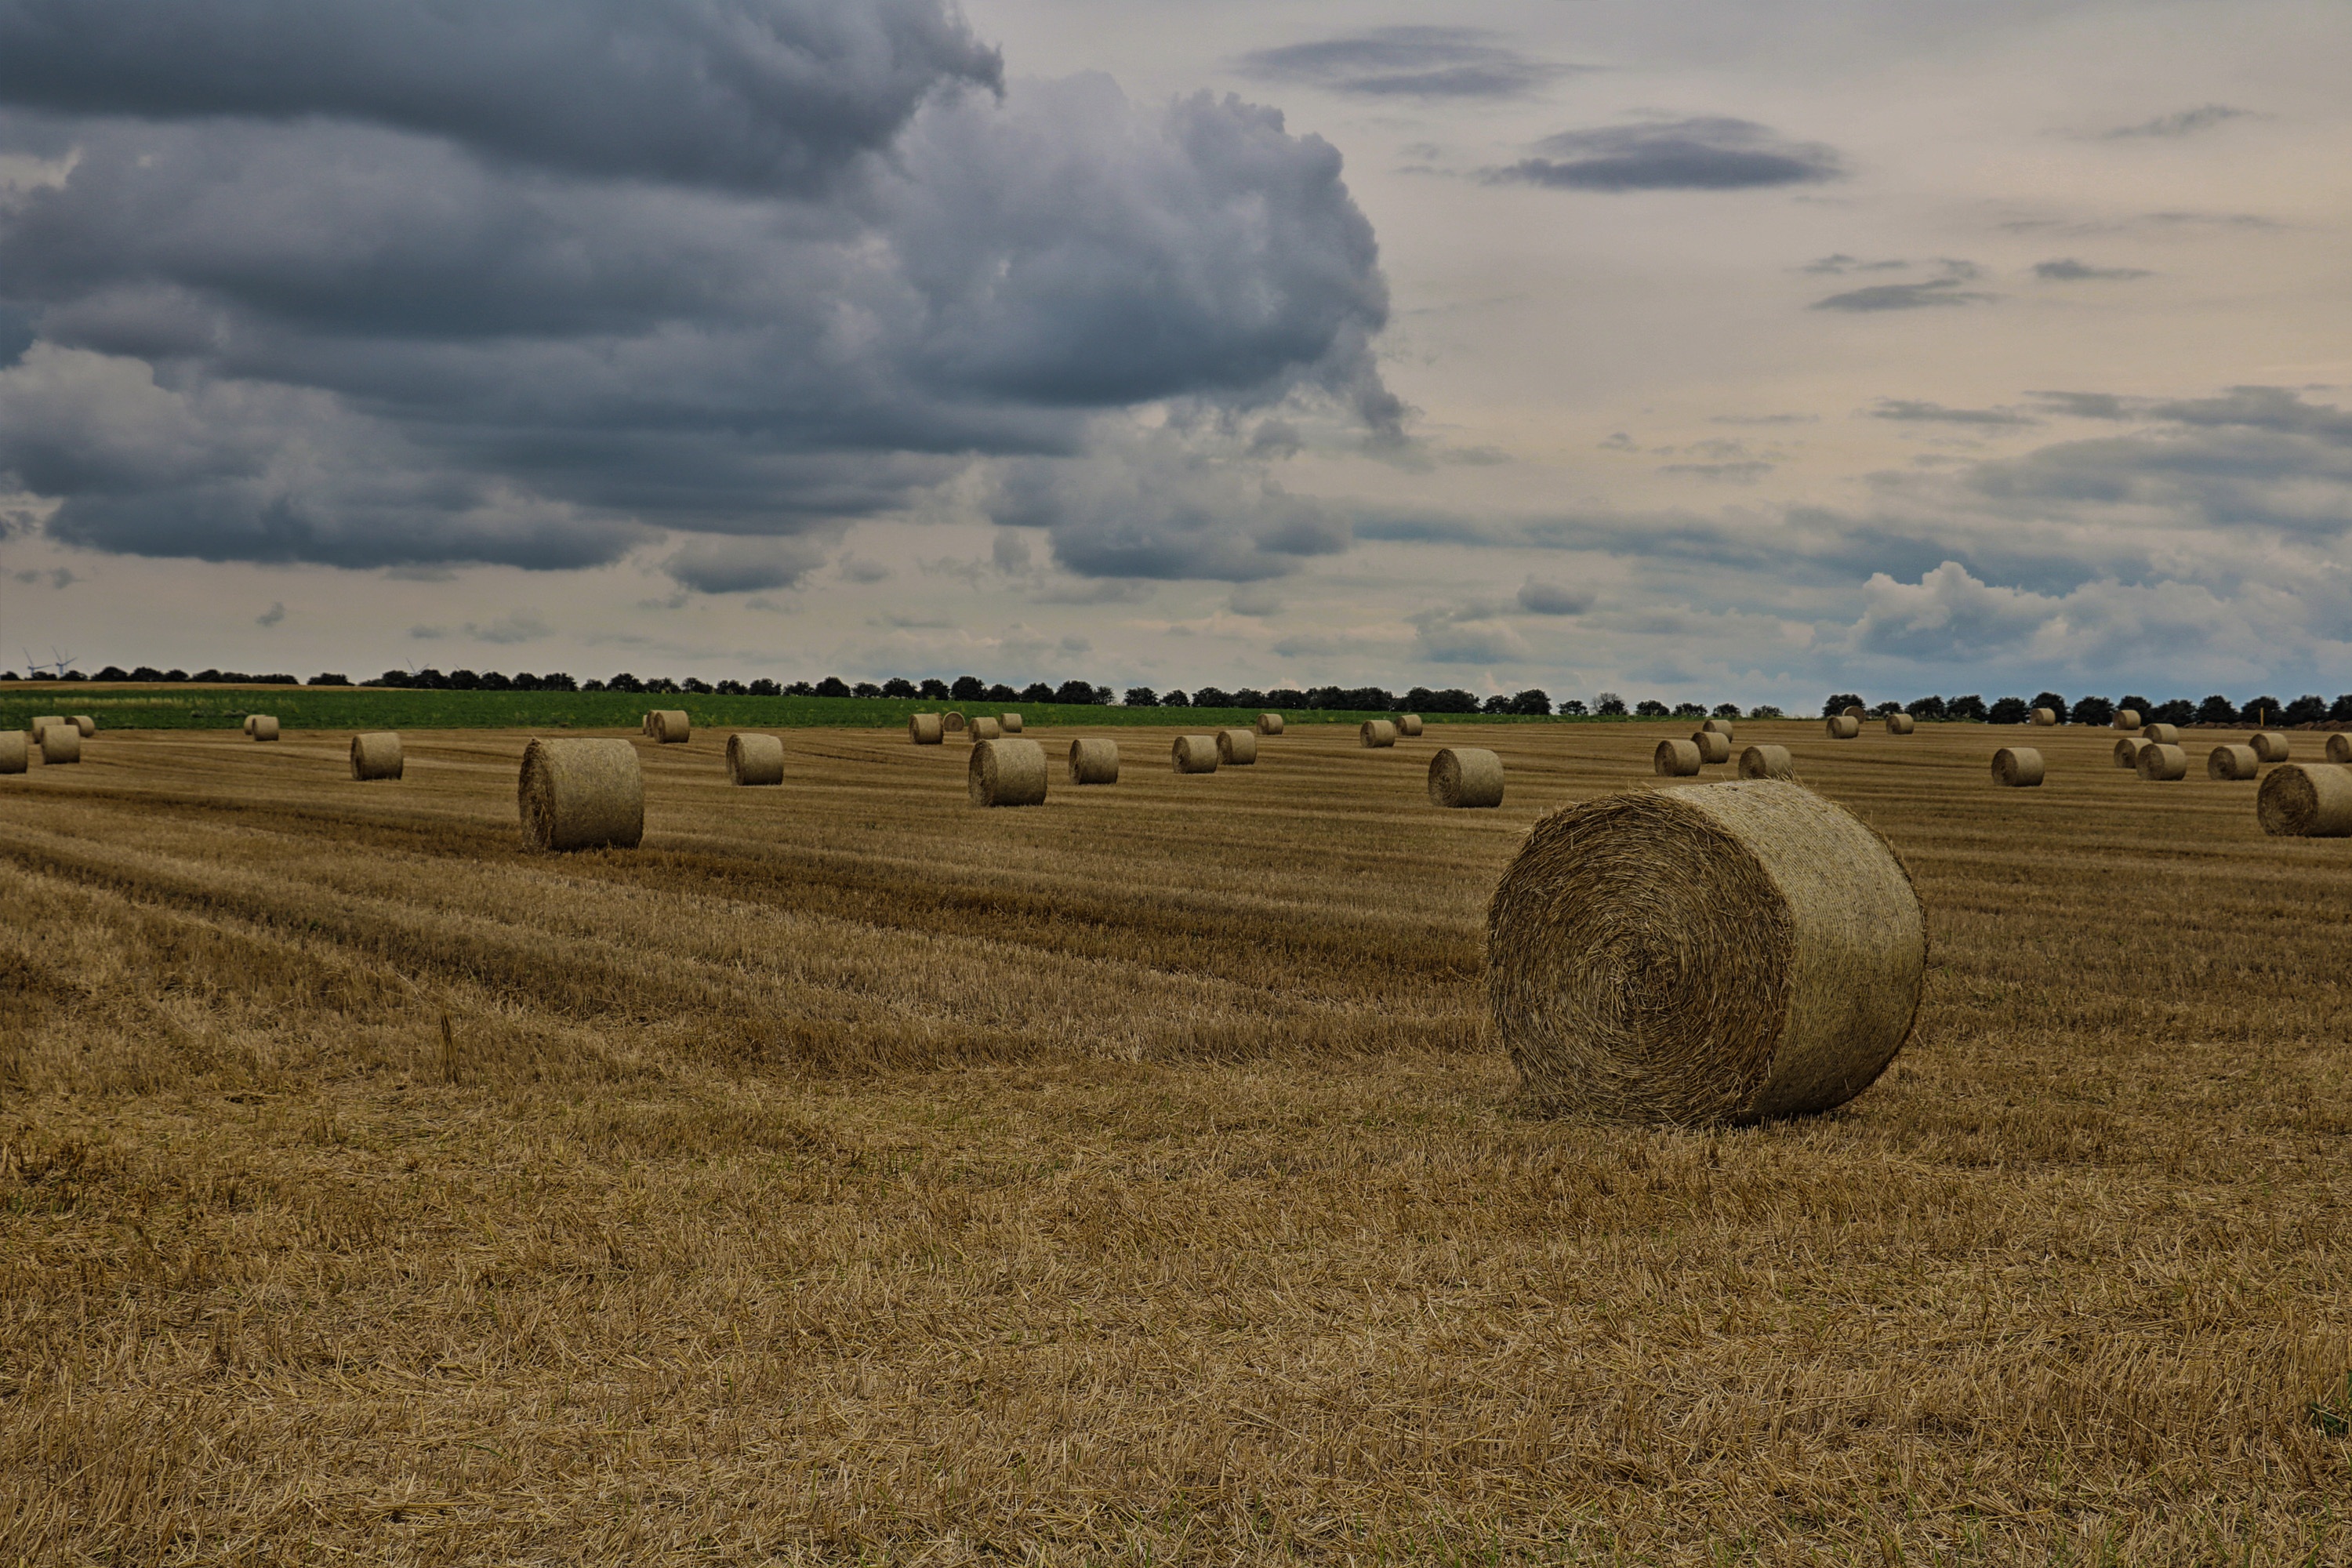
landscape, grass, plant, hay, field, farm, prairie, harvest, crop, pasture, soil, agriculture, plain, stubble, grassland, ecosystem, harvested, round bales, steppe, straw bales, rural area, grass family